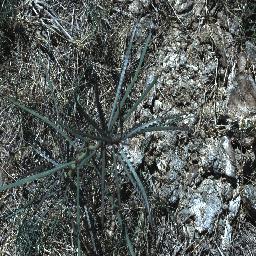
Label: parkinsonia